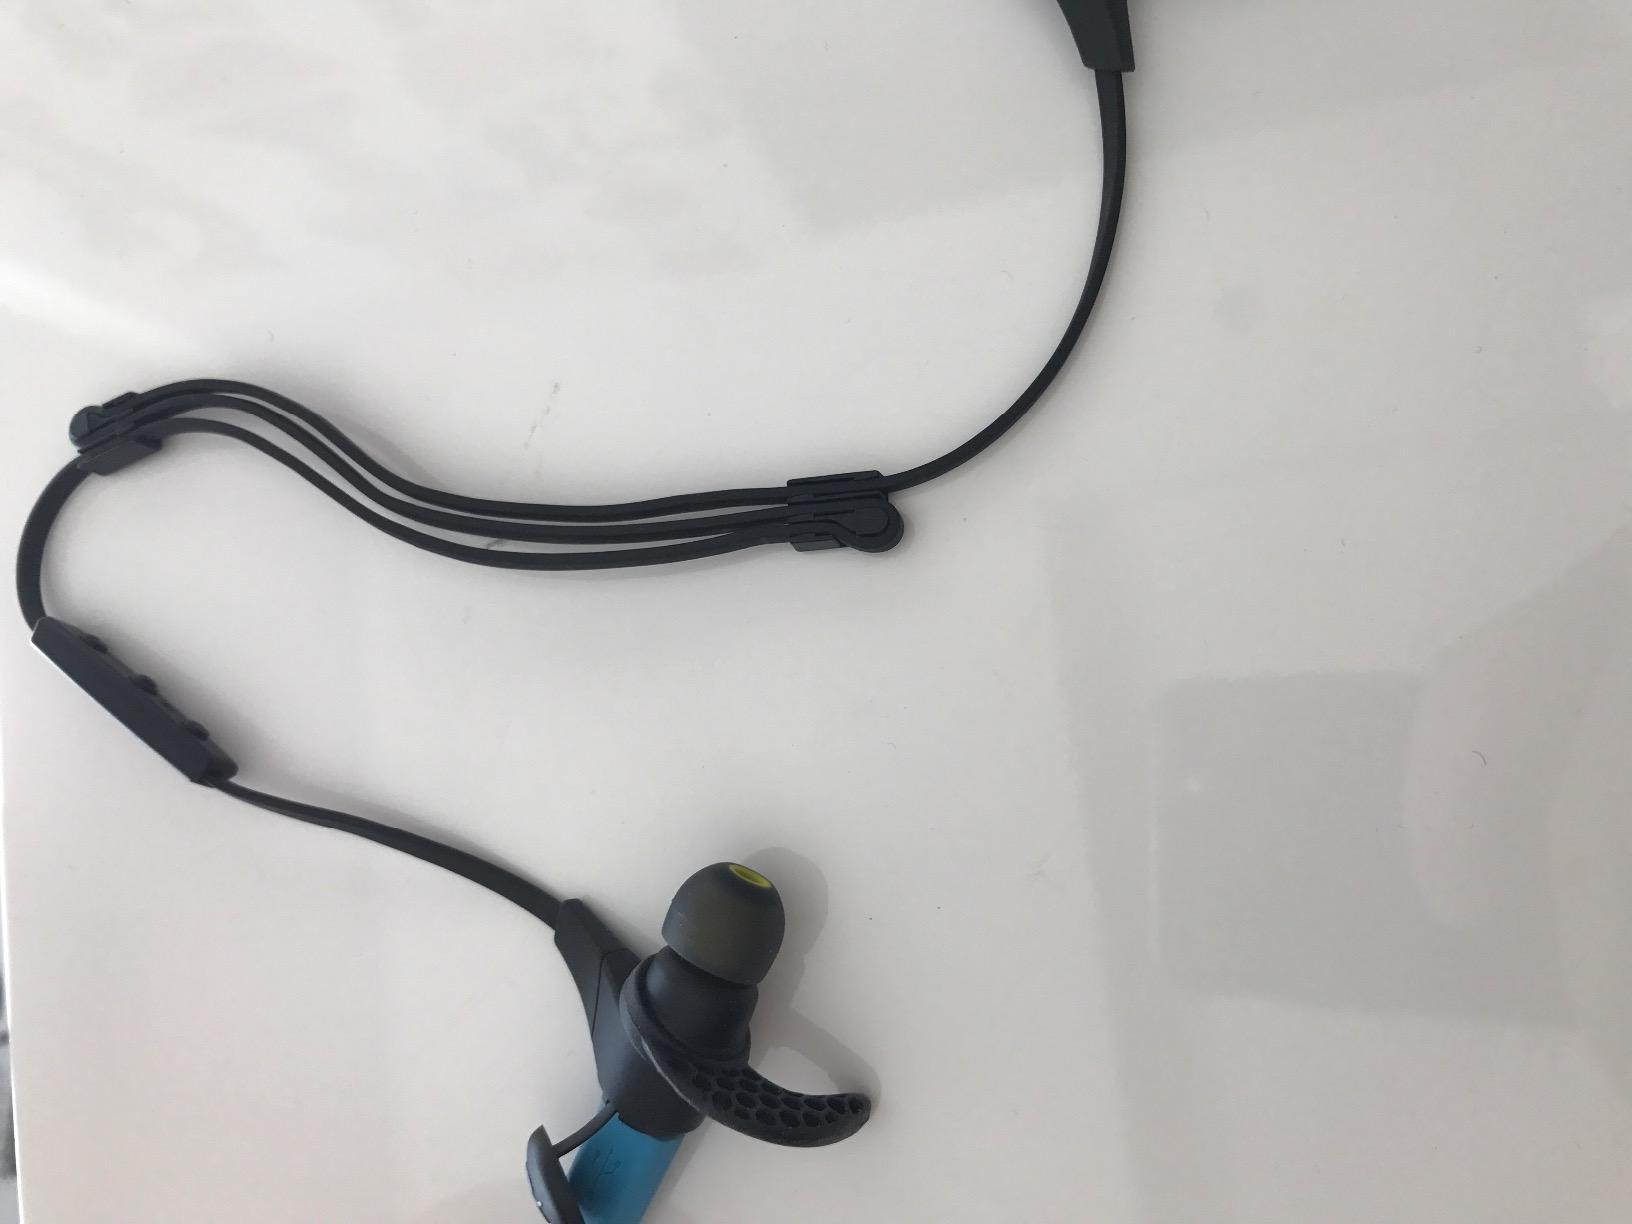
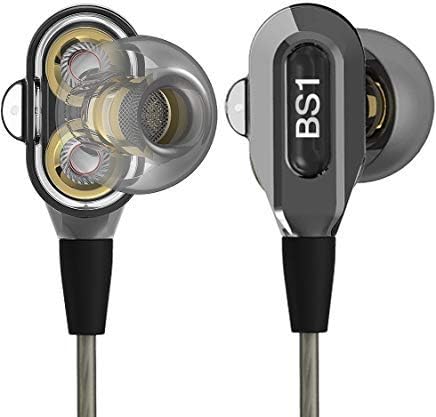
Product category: headphones
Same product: no